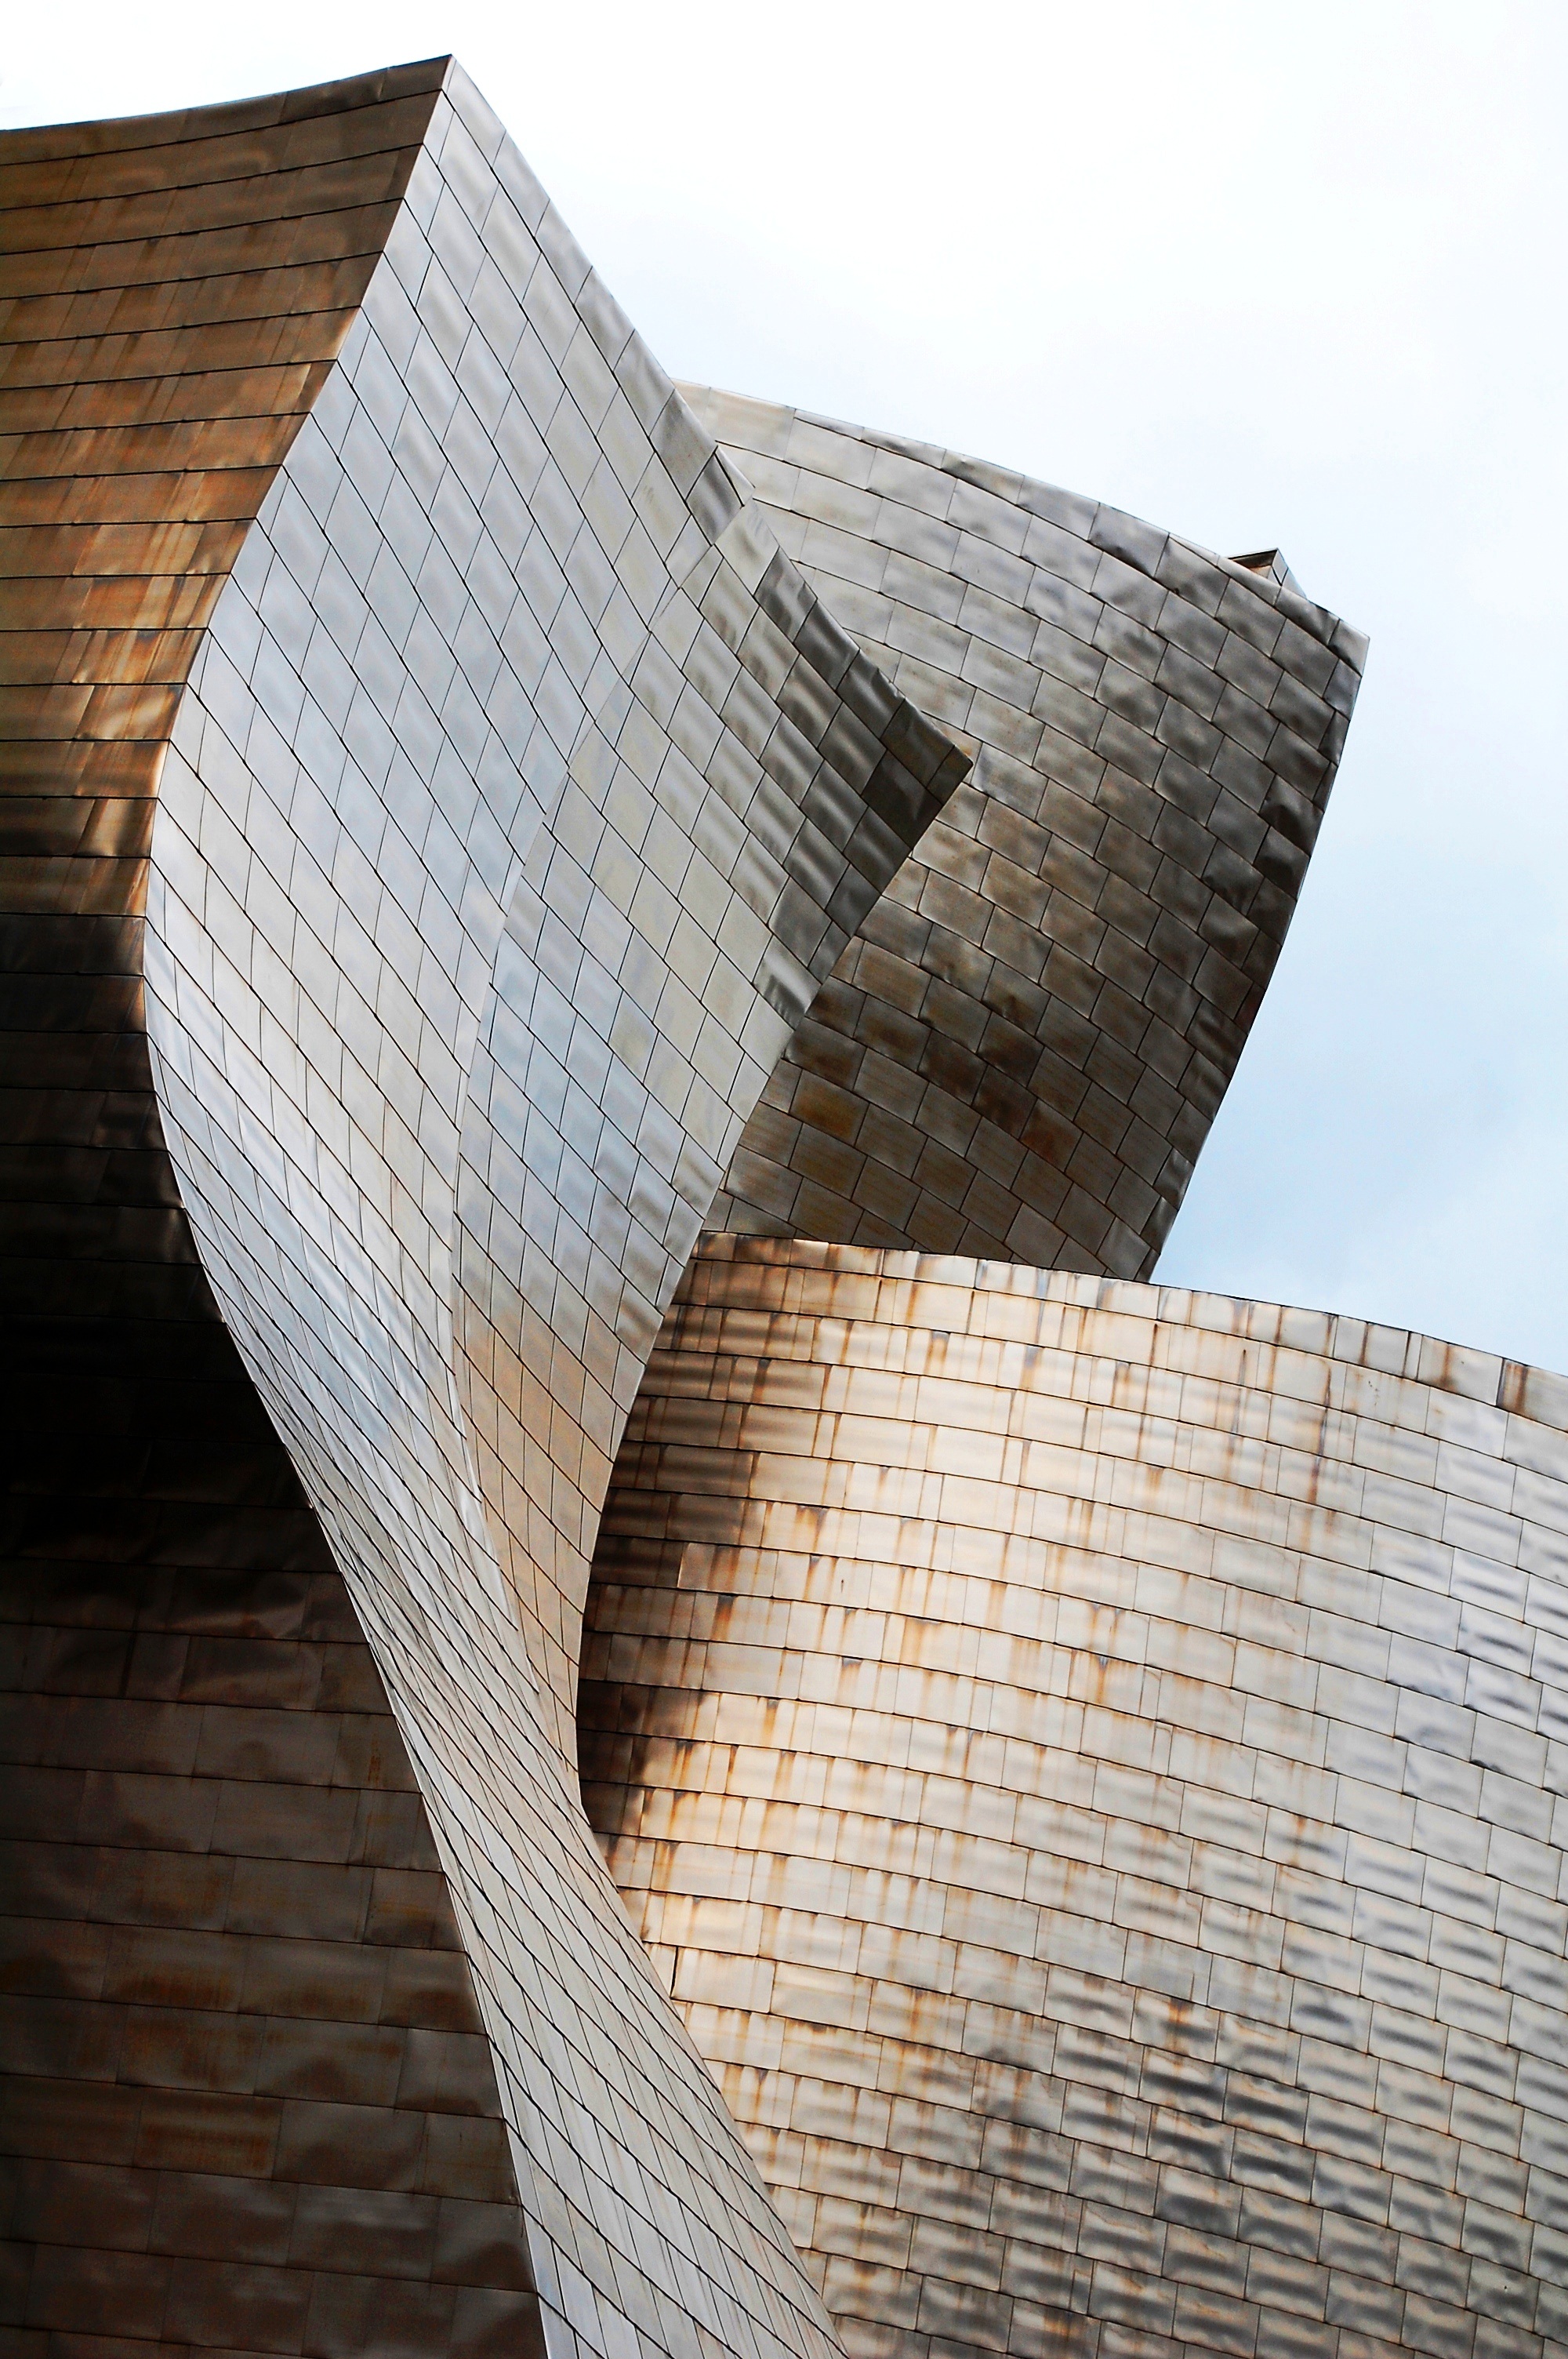
architecture, wood, roof, furniture, modern, material, bilbao, guggenheim